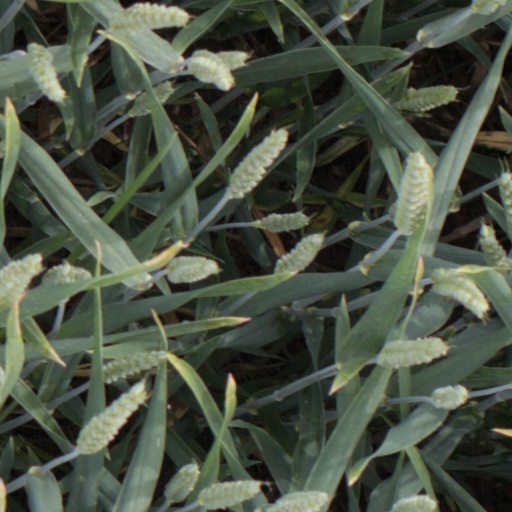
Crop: wheat